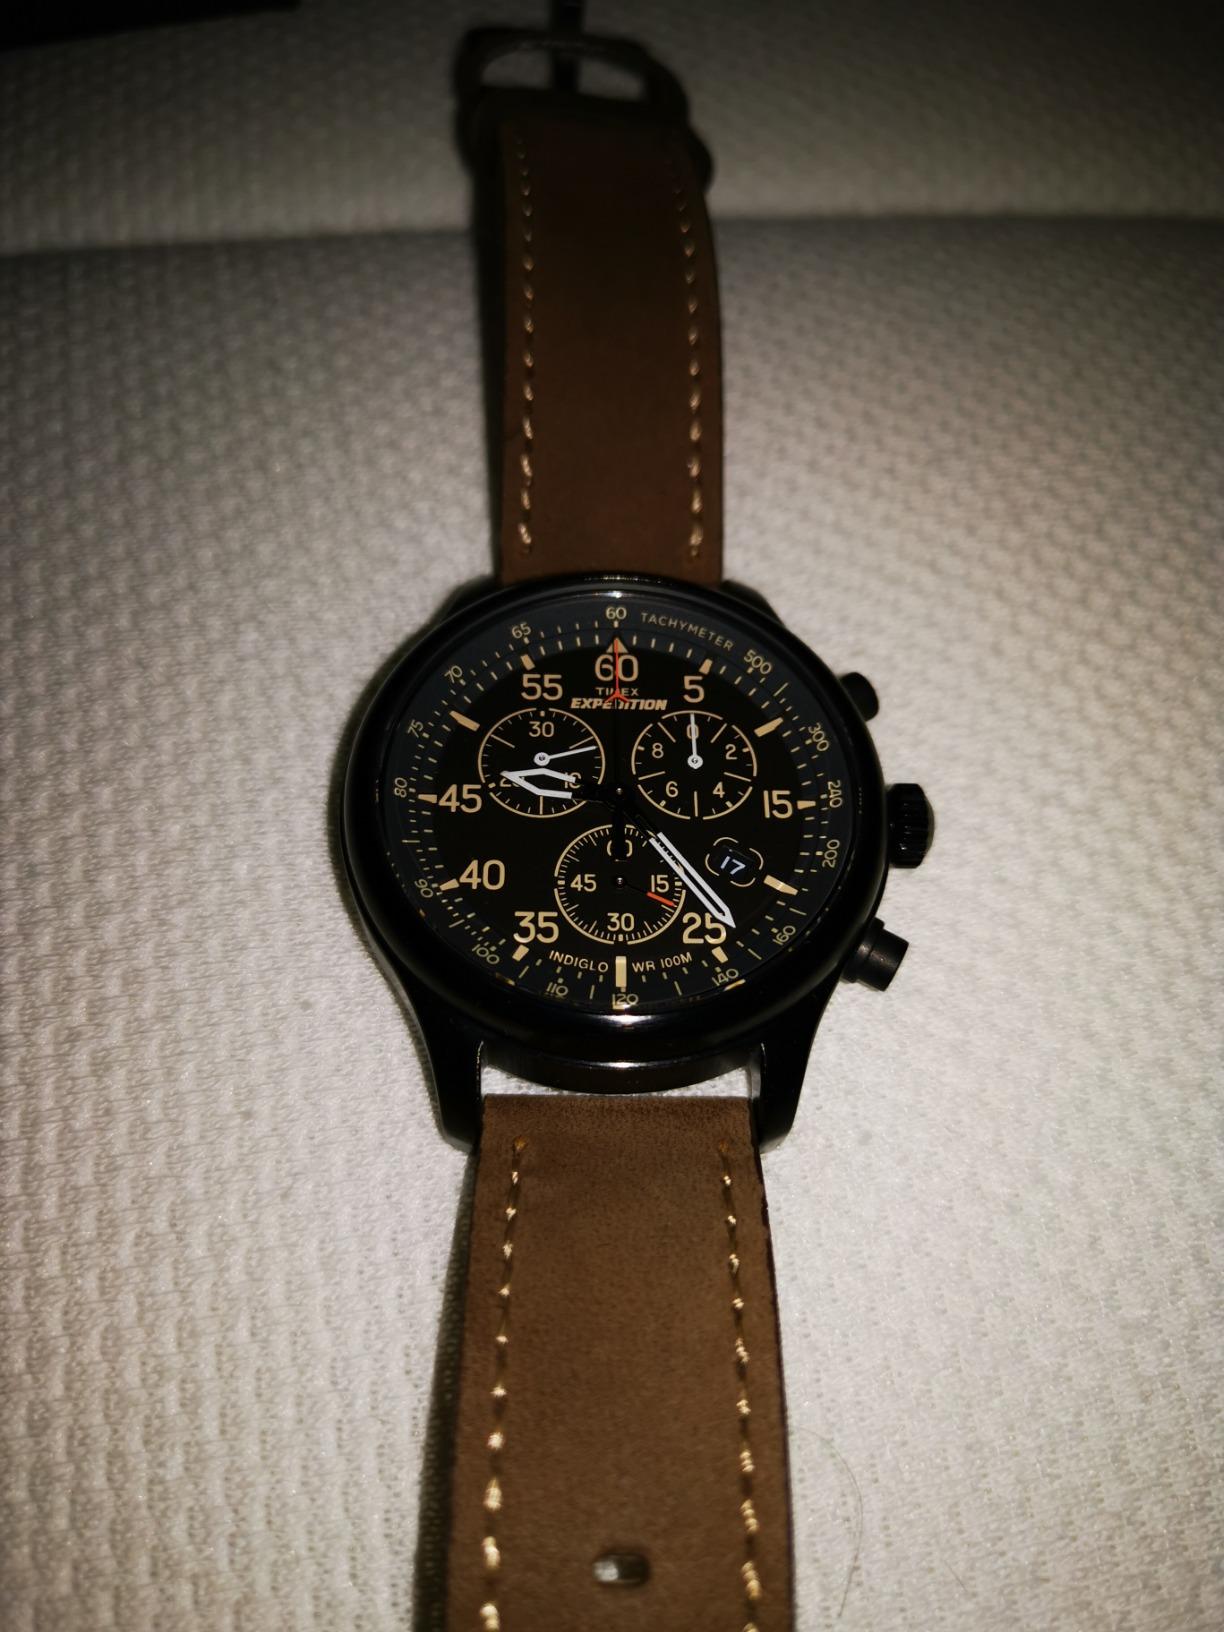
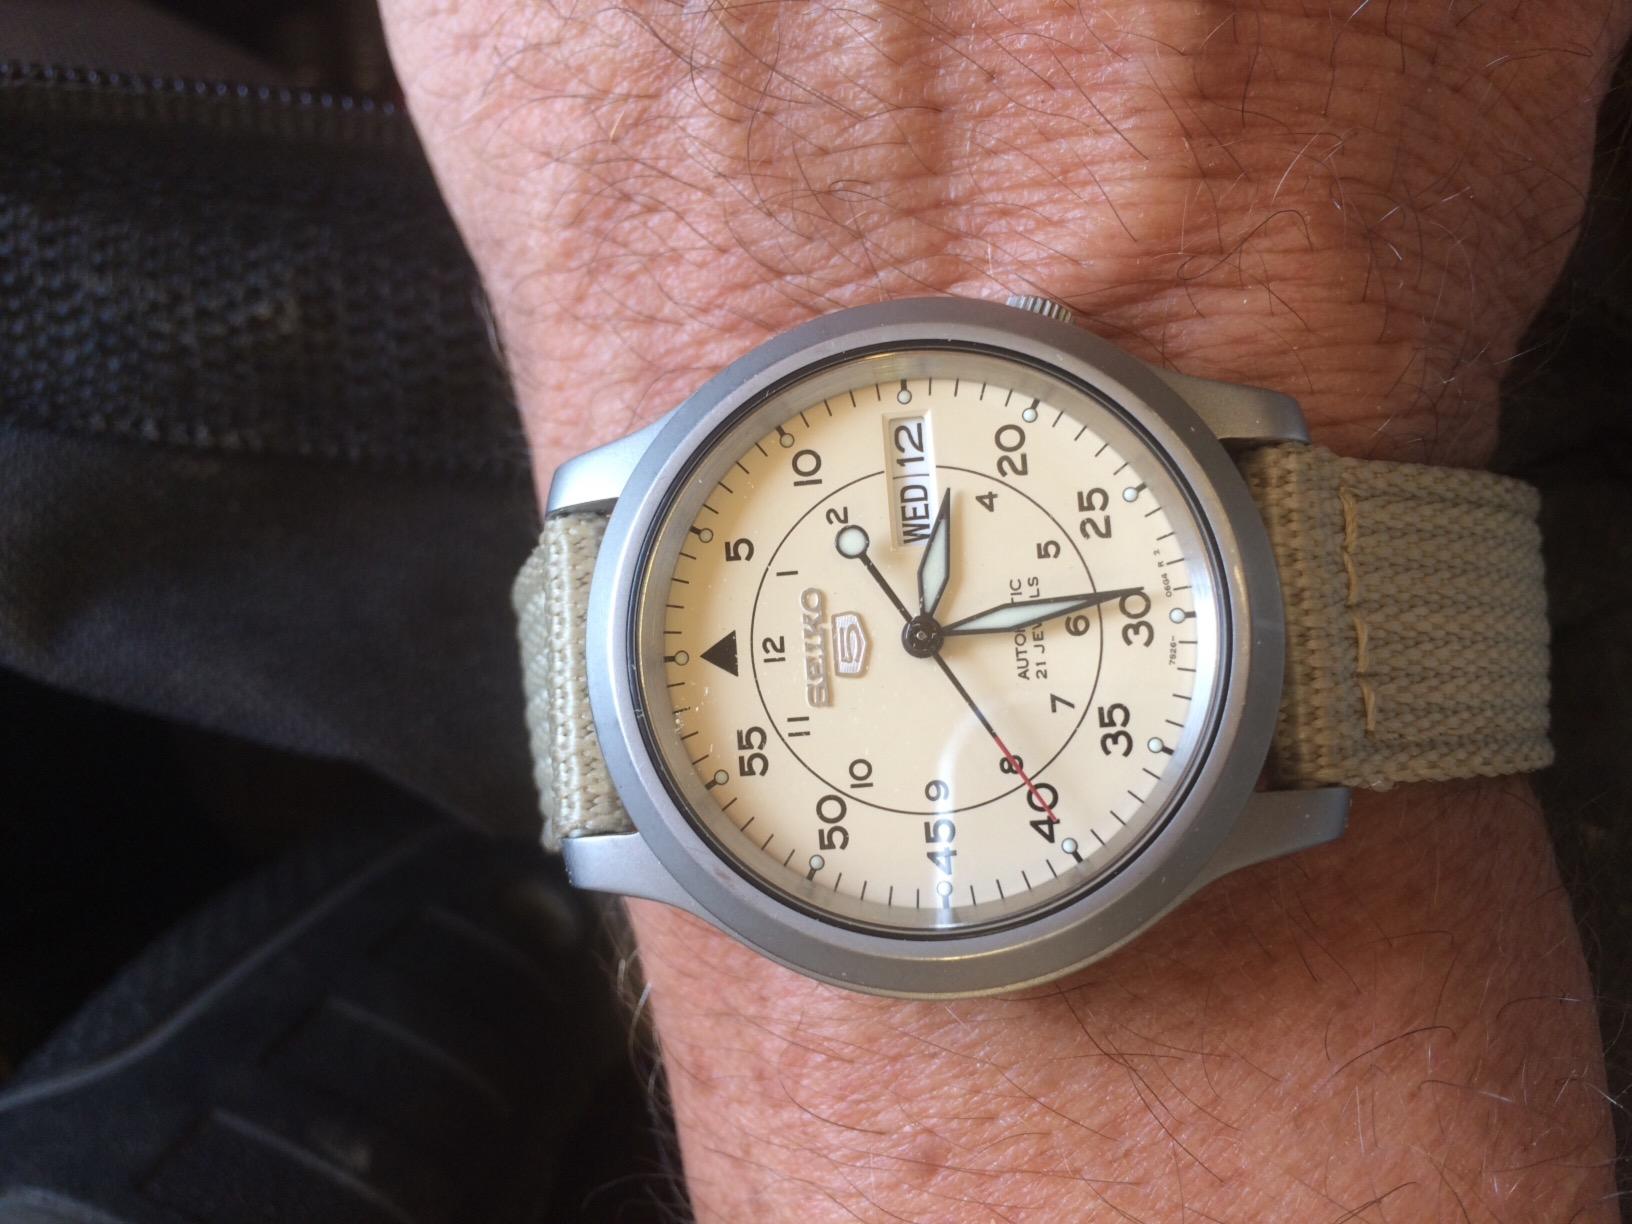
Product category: accessories_watch
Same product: no